2008 Latvian financial crisis

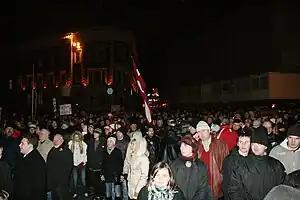
2009 Riga protests

The 2008 Latvian financial crisis, which stemmed from the 2008 financial crisis, was a major economic and political crisis in Latvia. The crisis was generated when an easy credit market burst, resulting in an unemployment crisis, along with the bankruptcy of many companies. Since 2010, economic activity has recovered and Latvia's economic growth rate was the fastest among the EU member states in the first three quarters of 2012.